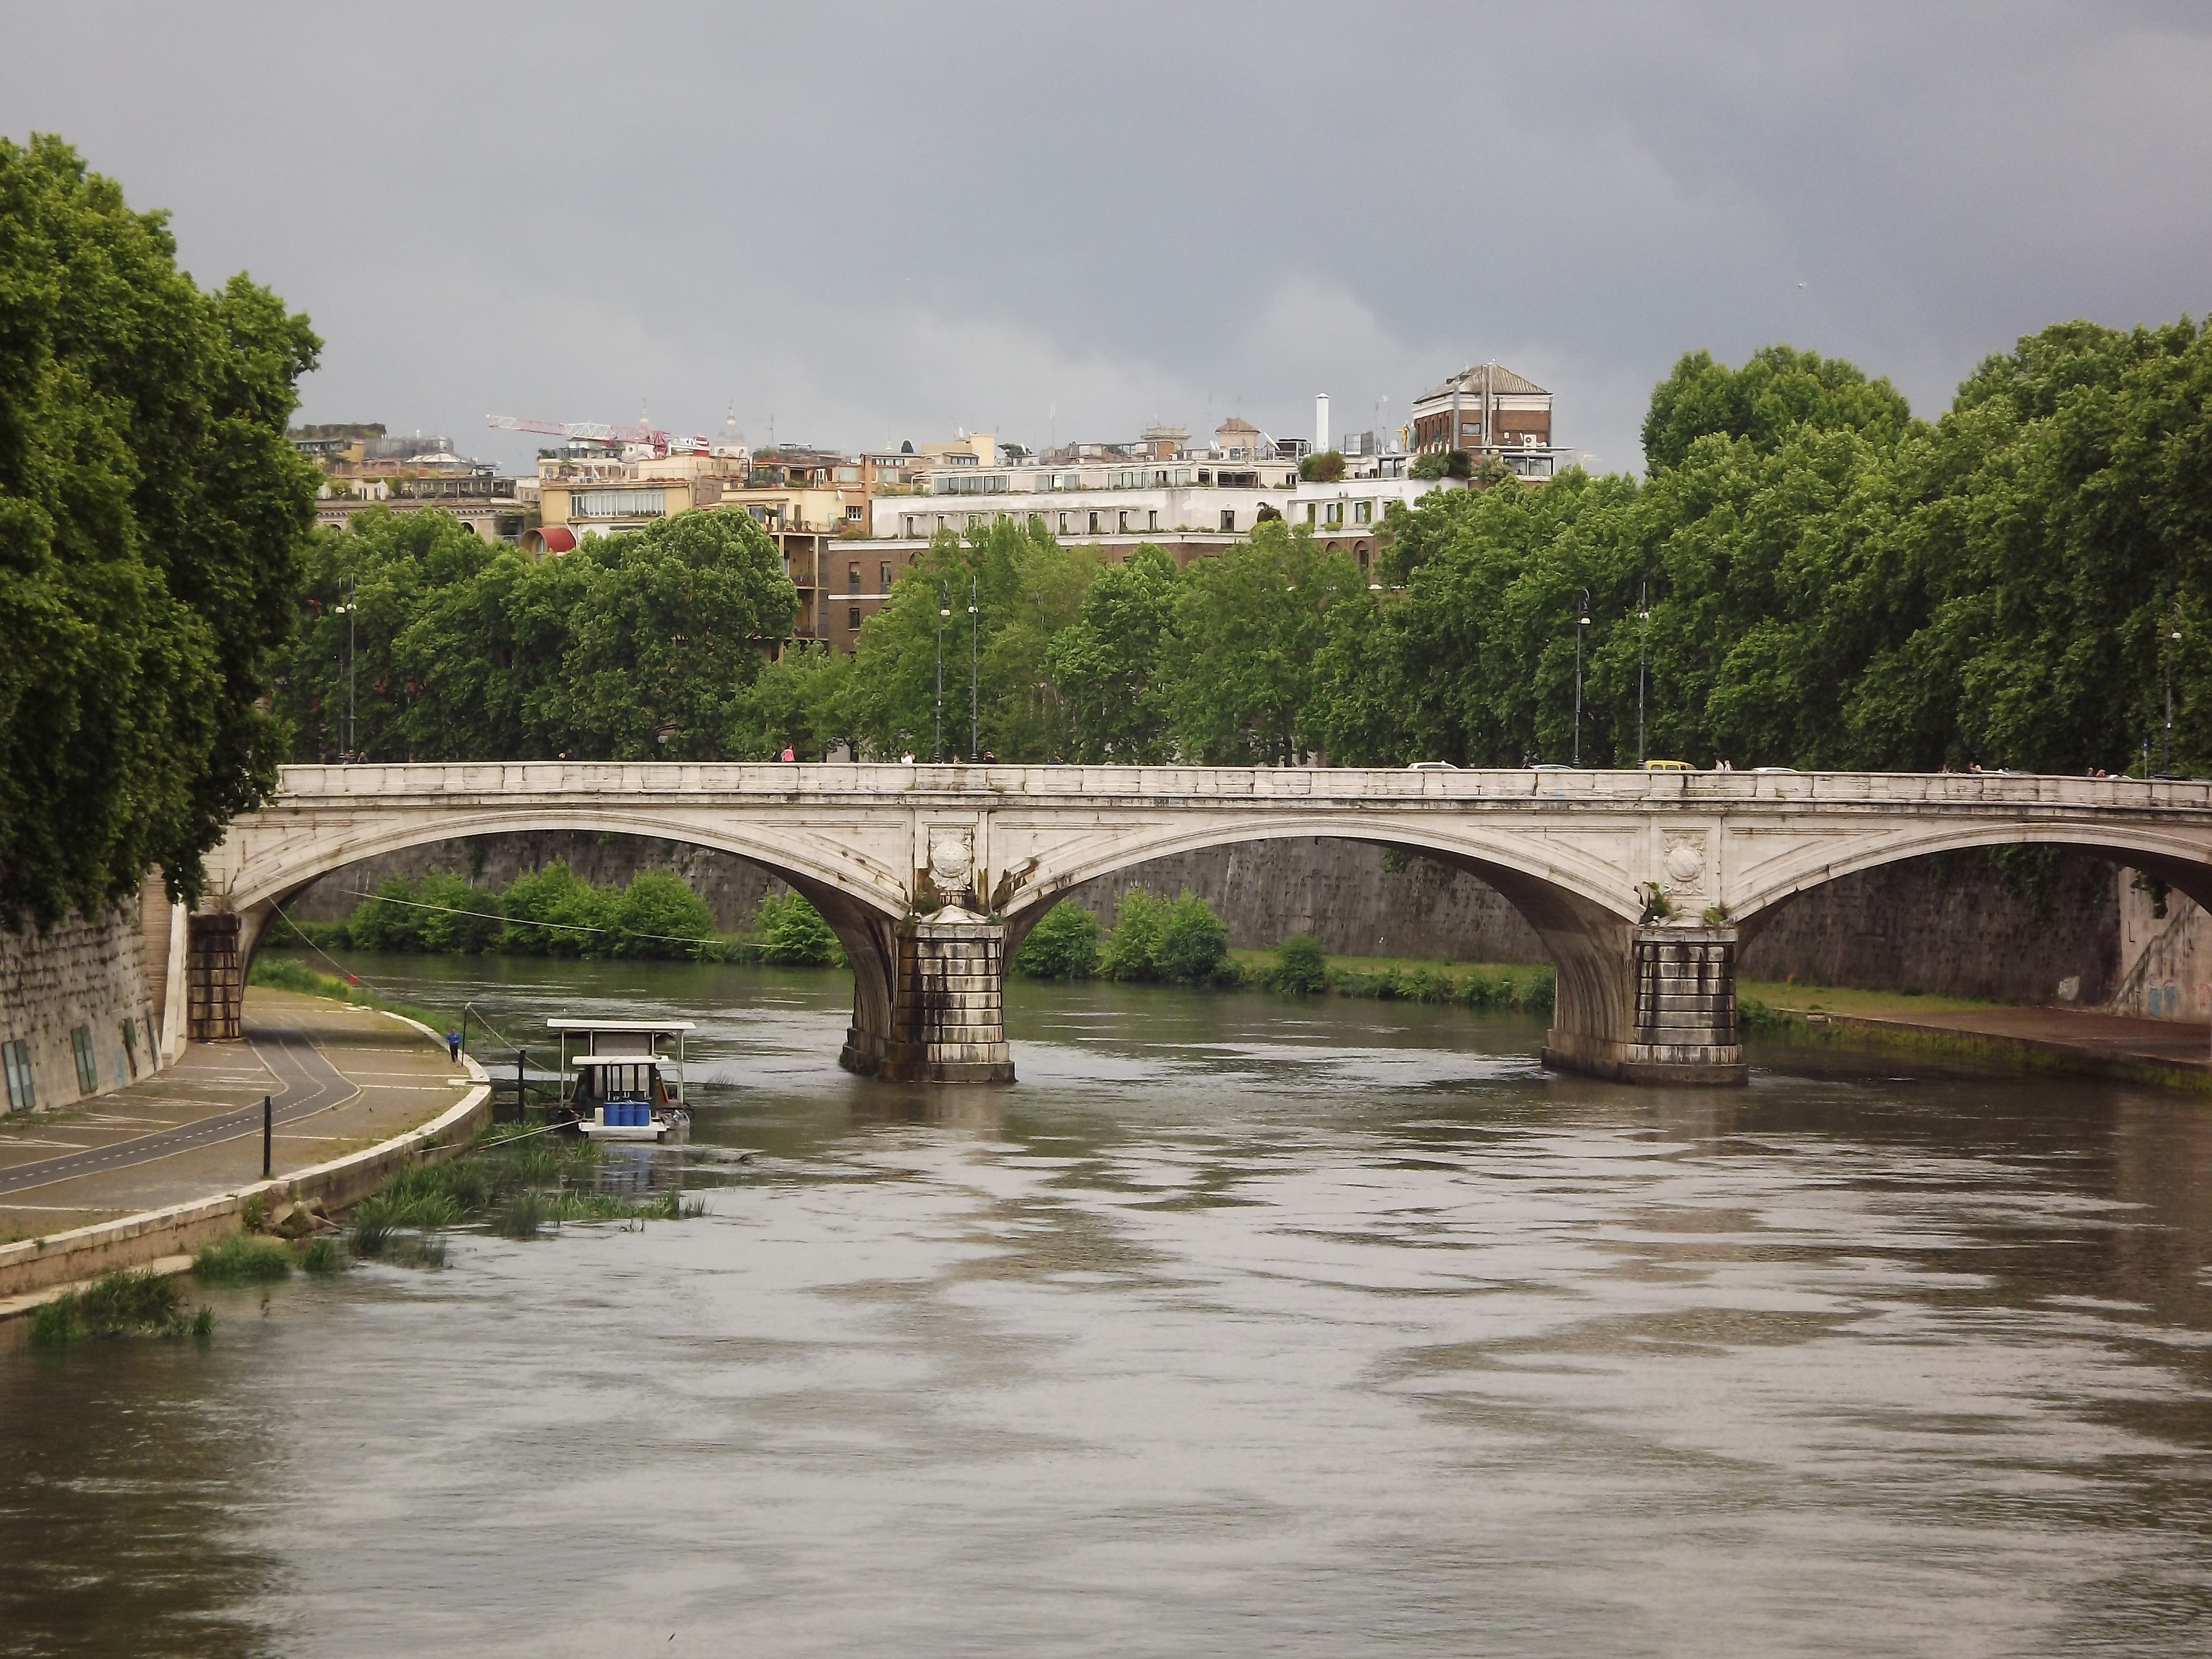
water, bridge, river, canal, waterway, rome, channel, tiber, landform, arch bridge, bridge of angels, nonbuilding structure, ponte st angelo